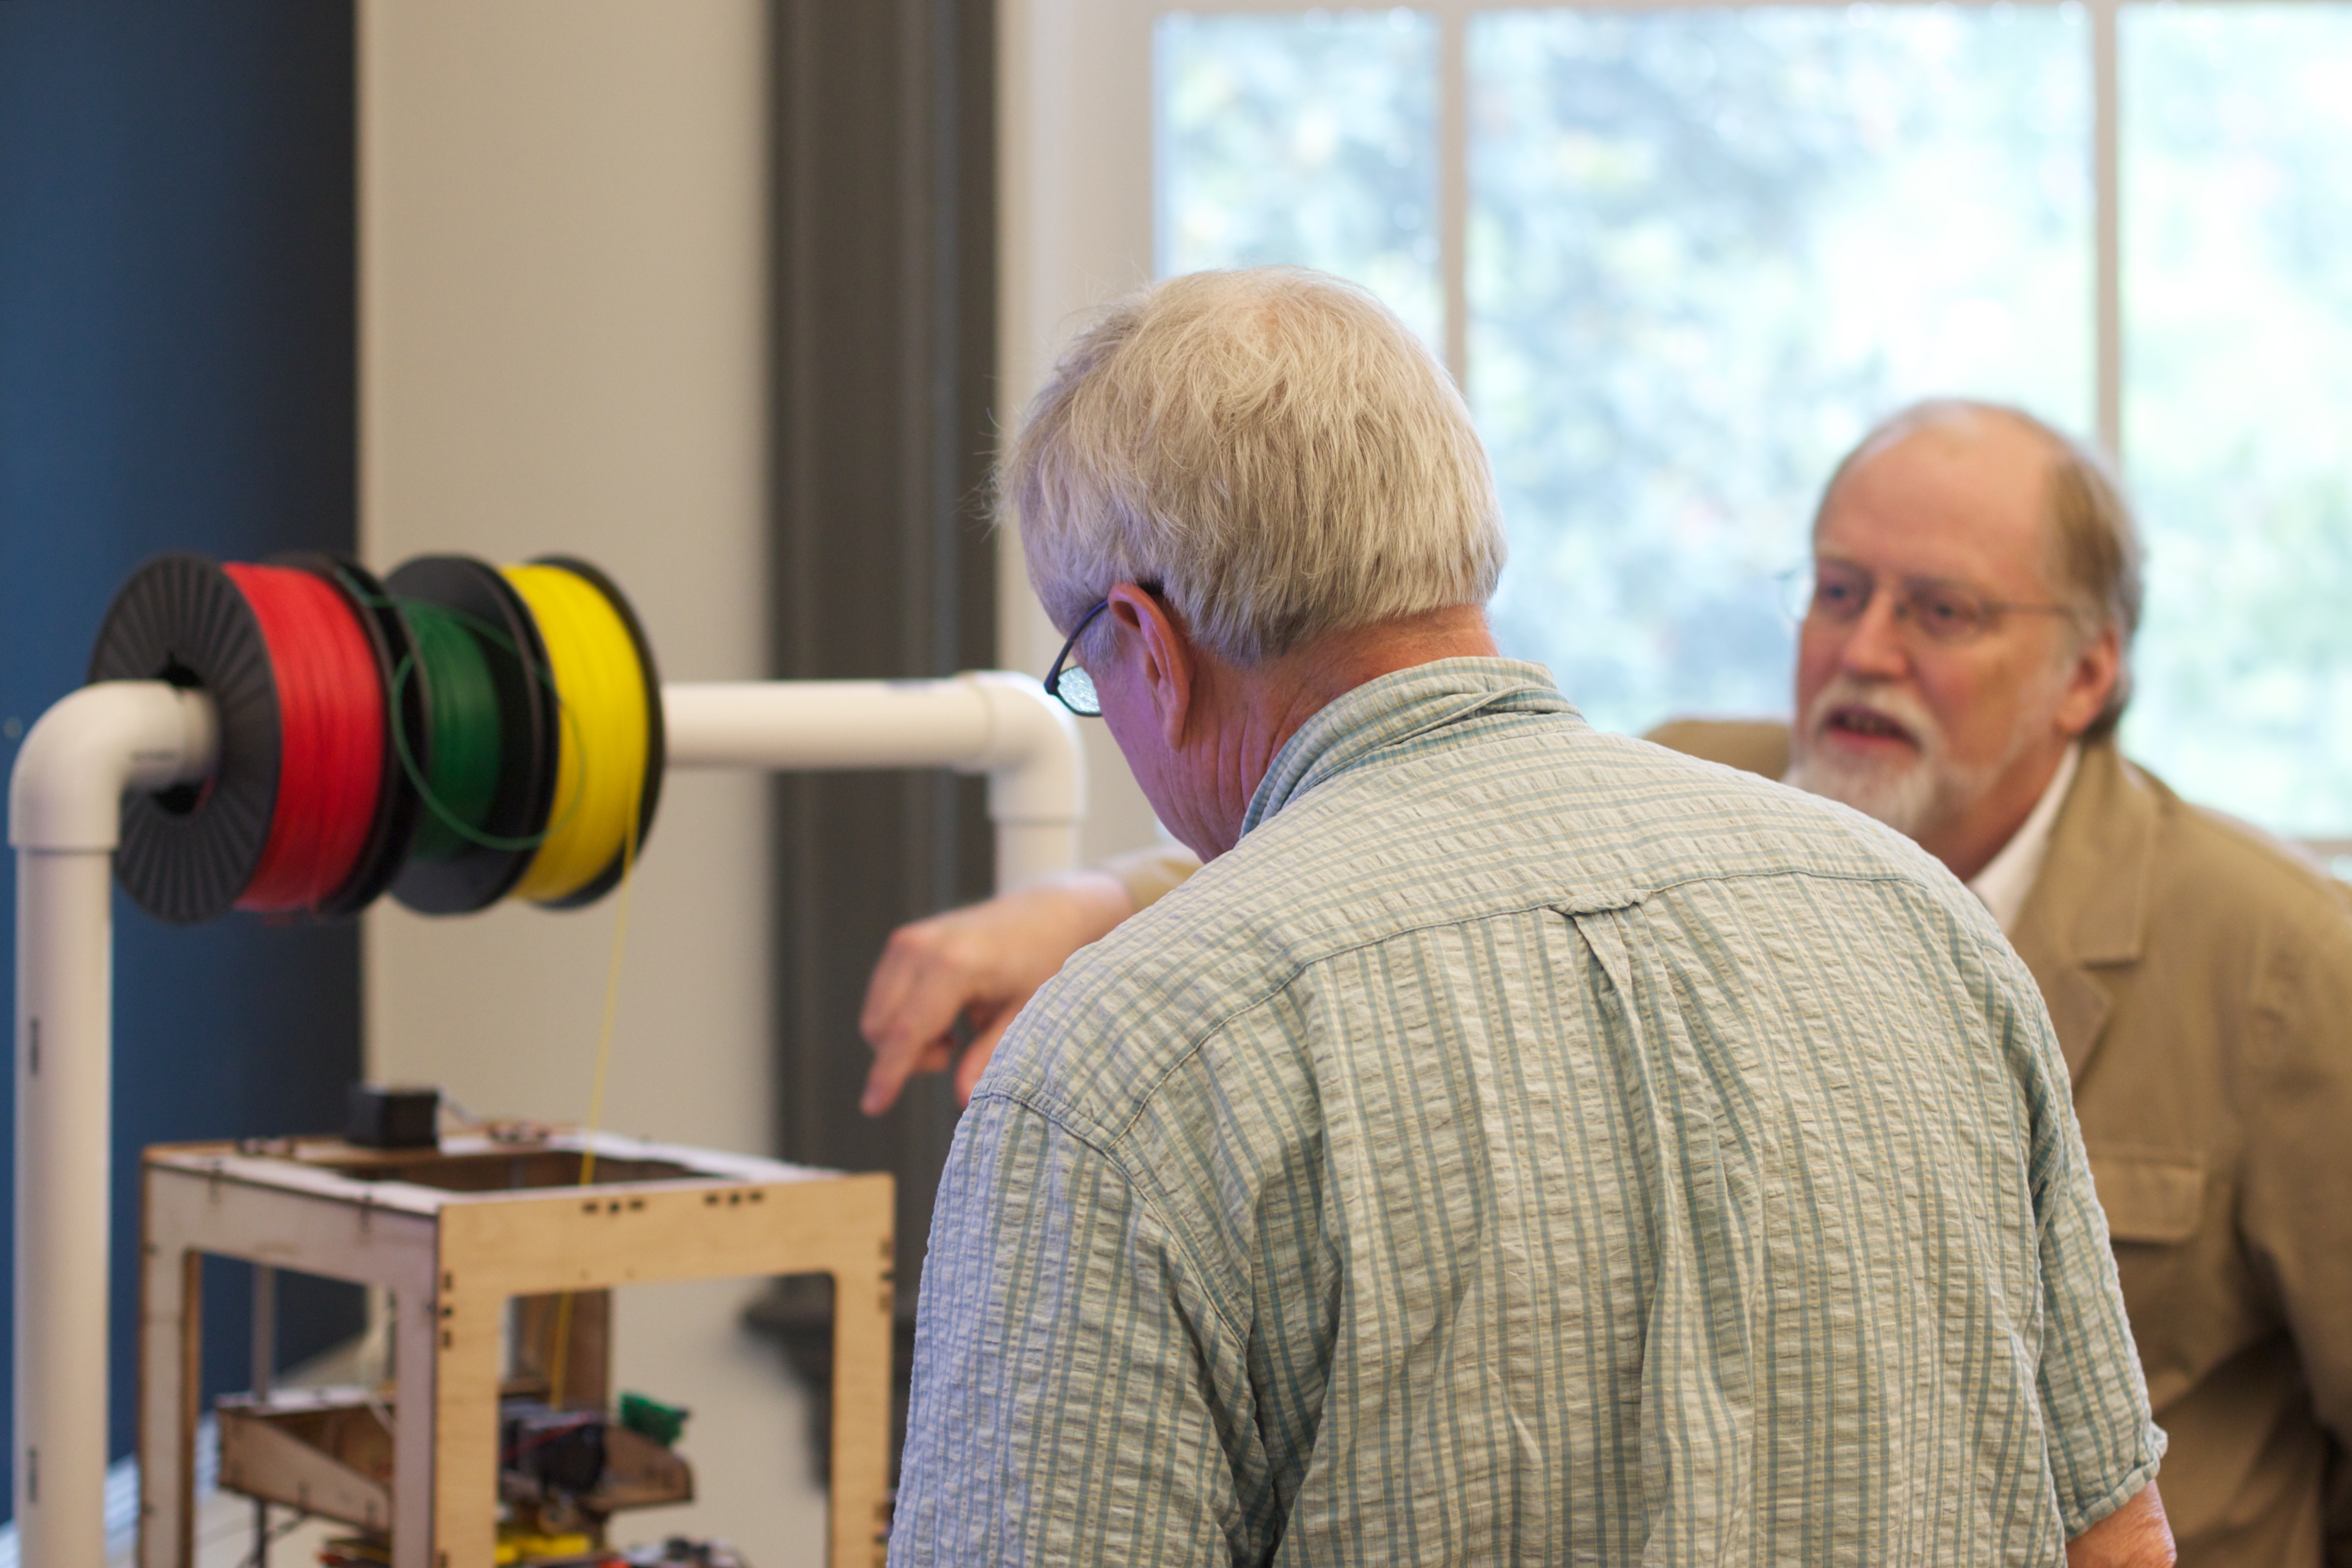
professional, energy, senior citizen, makerbot, umwfa12